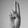
ASL letter: U